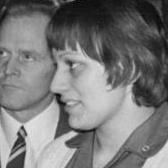
Age: 12